Trailblazer Travel Books

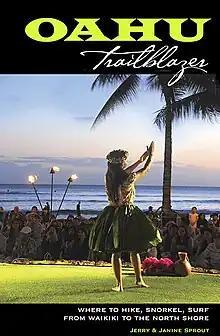
Cover of Oahu Trailblazer guidebook

Trailblazer Travel Books a series of ten recreational guides for the Hawaiian Islands. plus one each for Sierra Nevada, and San Francisco. They are published by California-based Diamond Valley Company and written by Janine and Jerry Sprout. In 2012, they published "No Worries Paris: A Photographic Walking Guide." Janine Sprout is of French heritage and has photographed the city over a period of decades. "No Worries Hawaii," is a vacation planning guide to all the Hawaiian Islands. Their most recent title is "Range of Light Trailblazer," a guide to camping, hiking, and touring from the Eastern Sierra and east through public lands to include Death Valley National Park